Myograph

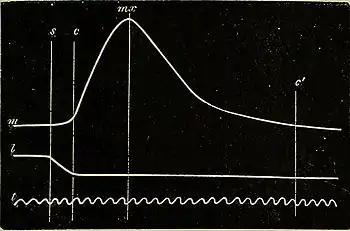
A myograph recording from a pendulum myograph after an induced contraction. The upper line (m) represents the curve traced by the end of the myograph lever in connection with a muscle after stimulation of the muscle by a single induction-shock.

A myograph is any device used to measure the force produced by a muscle when under contraction. Such a device is commonly used in myography, the study of the velocity and intensity of muscular contraction.